Phyllospora comosa

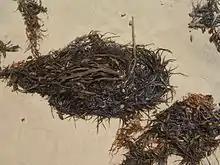
"Phyllospora comosa" on a beach on the southern coast of NSW

Phyllospora comosa, known as crayweed, is a species of brown algae in the Seirococcaceae family. It forms temperate seaweed forests that are important as habitat for many marine species and also for producing oxygen and capturing atmospheric carbon.